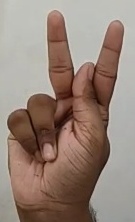
ASL sign: K